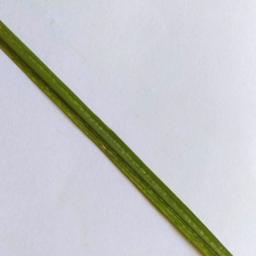
Label: Rice___Leaf_Blast